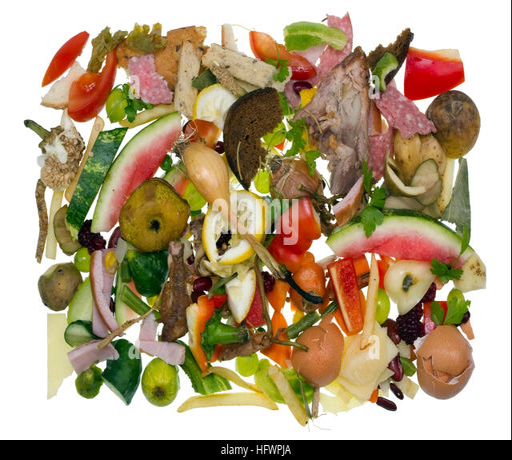
food waste which remain after cooking .